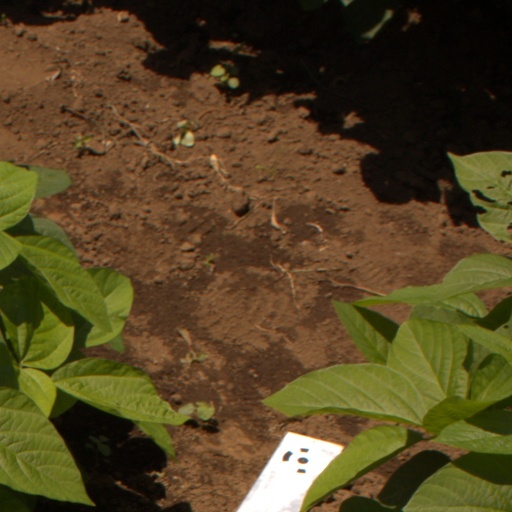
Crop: soybean